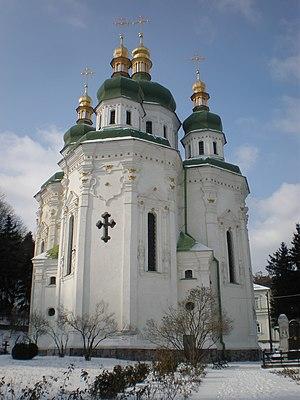
La religion en Ukraine est majoritairement le christianisme.